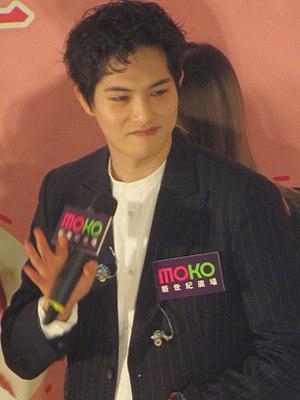
Lee Jong Hyun né le 15 mai 1990 à Busan, est un chanteur et musicien sud-coréen, occasionnellement acteur.
Le scandale du Burning Sun est une affaire juridique et médiatique sud-coréenne relative à un nightclub de Séoul abritant des activités illégales telles que la distribution de drogue aux clients privilégiés pour leur permettre de violer des clientes, l'autorisation d'entrer dans l'établissement aux mineurs, ainsi qu'à des allégations de corruption d'agents de police et de mise en place d'un réseau de prostitution. Des personnalités célèbres du monde de la K-pop se sont échangées des photos et vidéos de violences ou d'agressions sexuelles sur des femmes droguées ou en état d’ébriété, sans que celles-ci soient consentantes. Ce scandale qui a choqué le pays est le plus important à frapper l'industrie de la K-pop, en raison du rôle central occupé par plusieurs chanteurs. En novembre 2019, le procès de deux d'entre eux se conclut par des peines de prison de 5 et 6 ans, notamment pour viol en réunion et diffusion du matériel vidéo concerné.